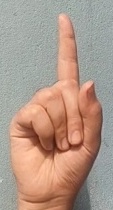
ASL sign: 1